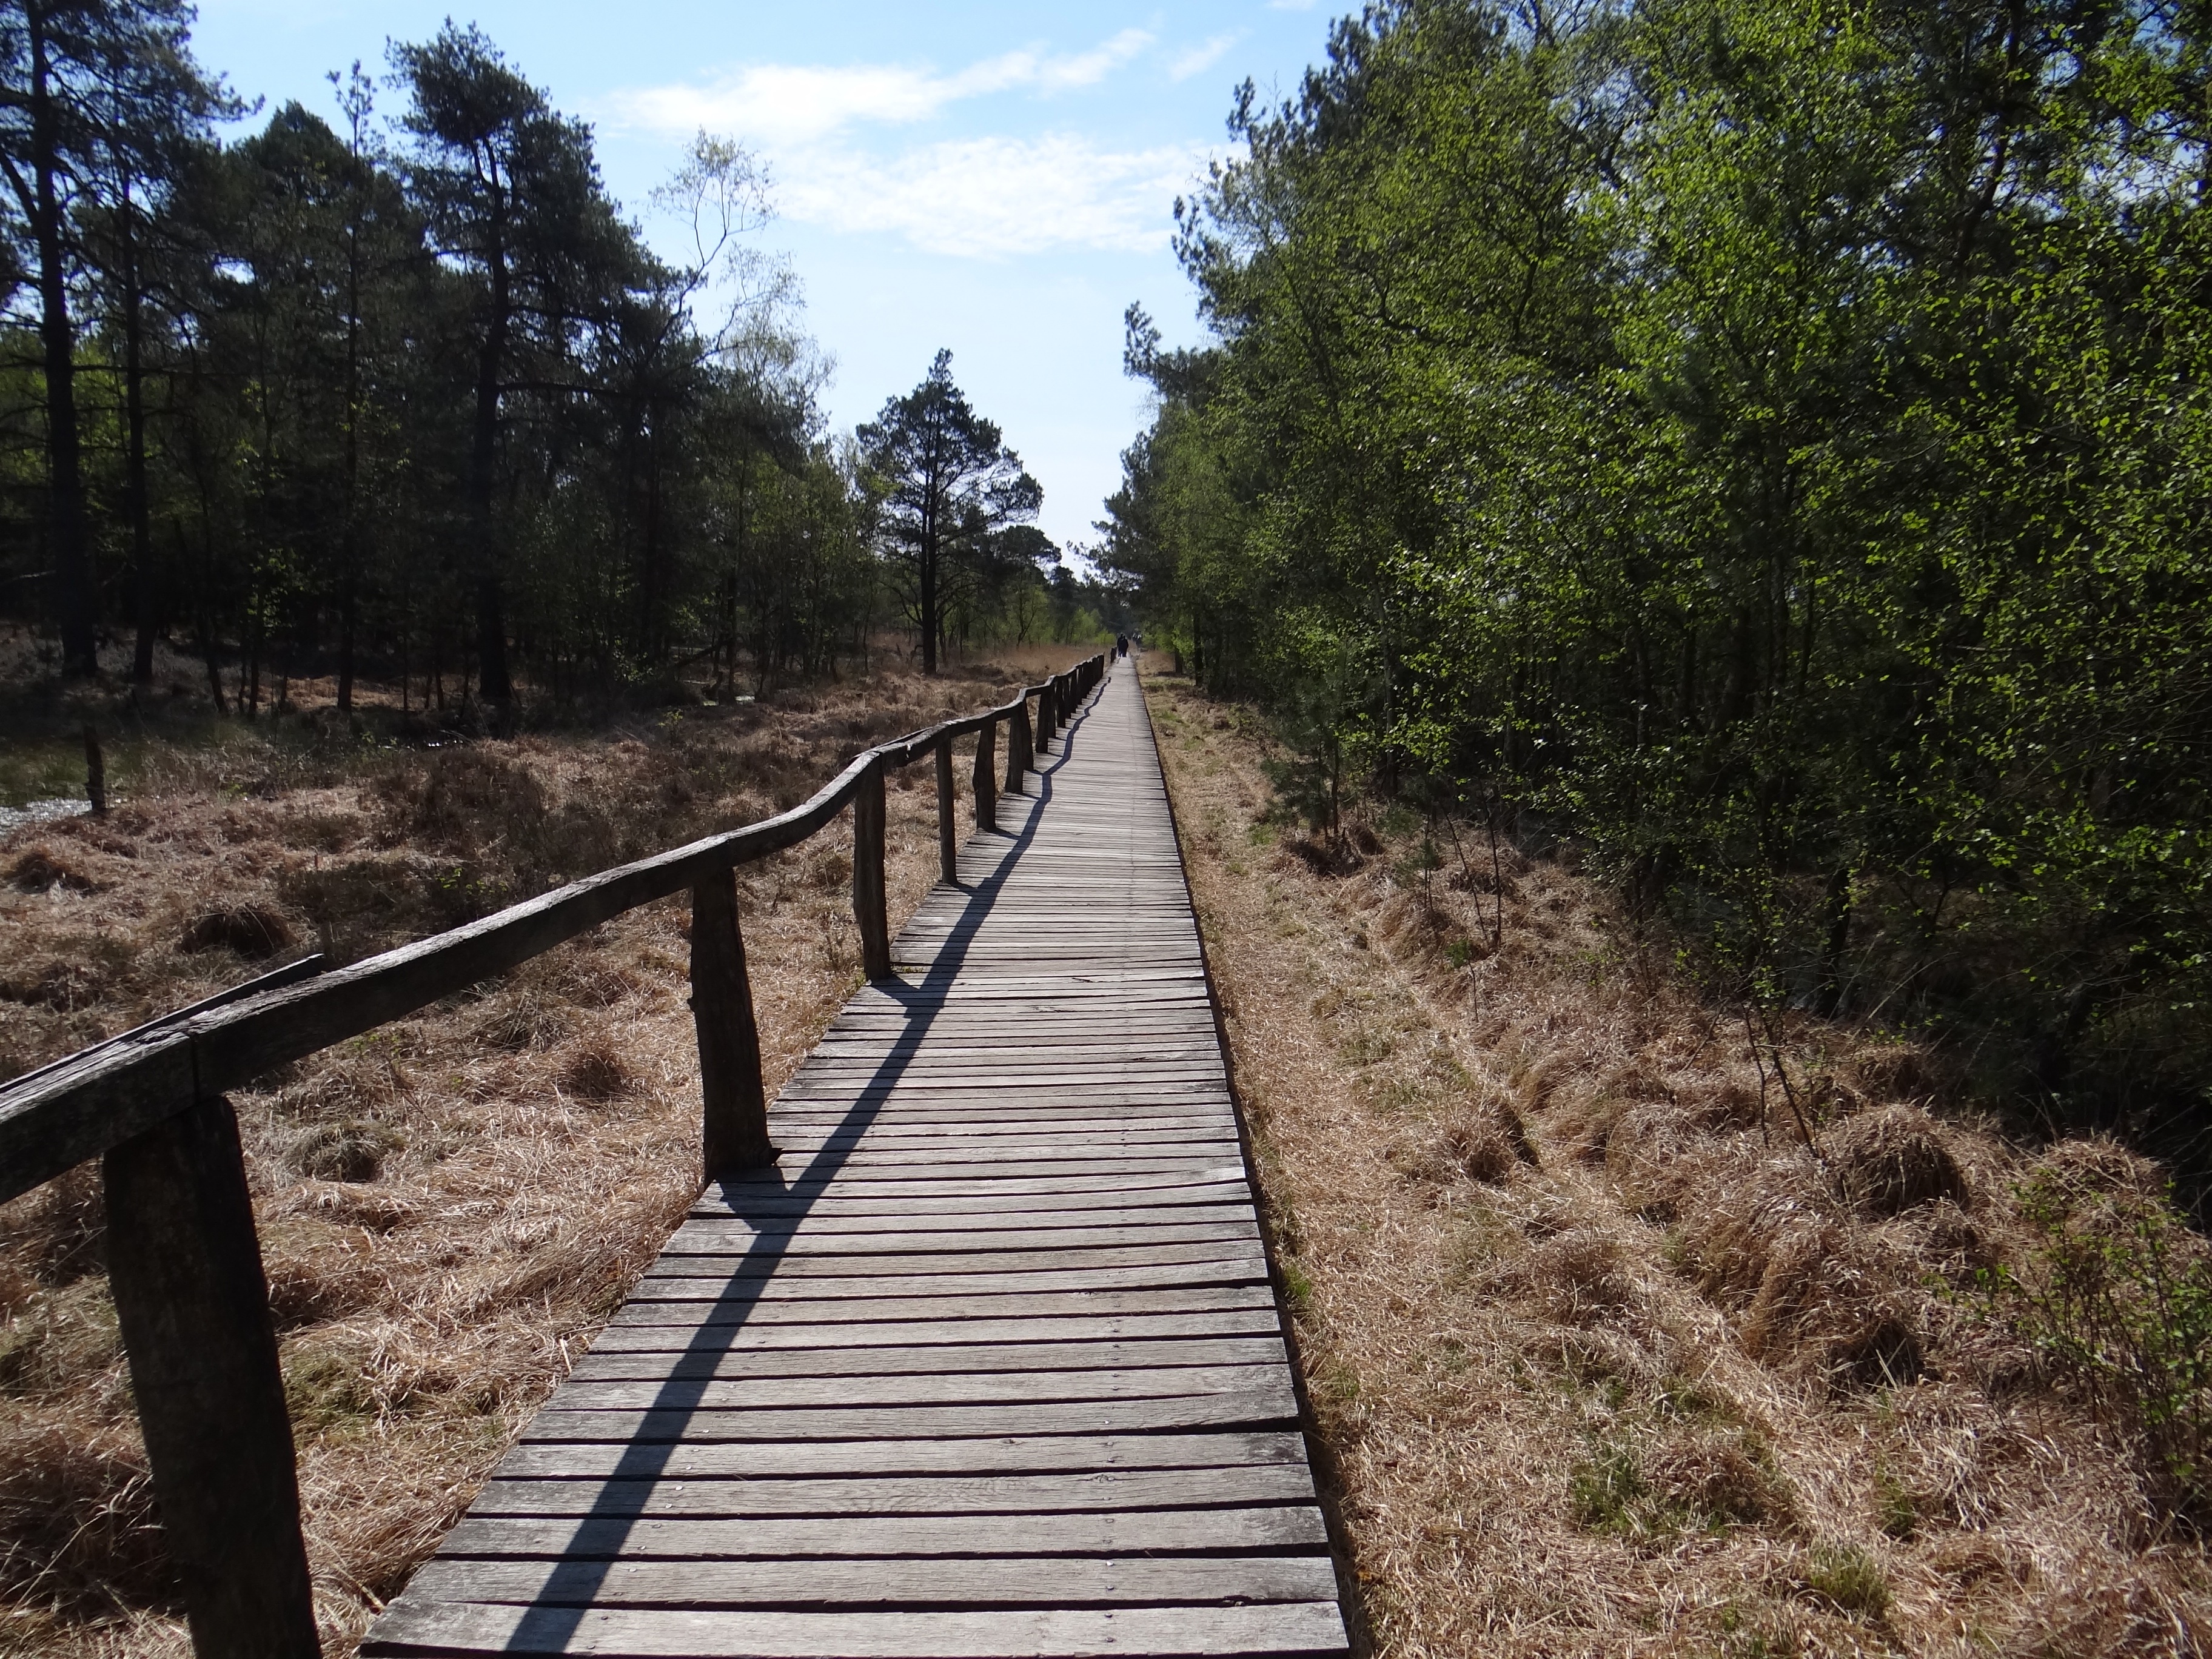
boardwalk, track, trail, bridge, river, walkway, transport, waterway, rail transport, pietz moor, schneverdingen, rolling stock, nonbuilding structure